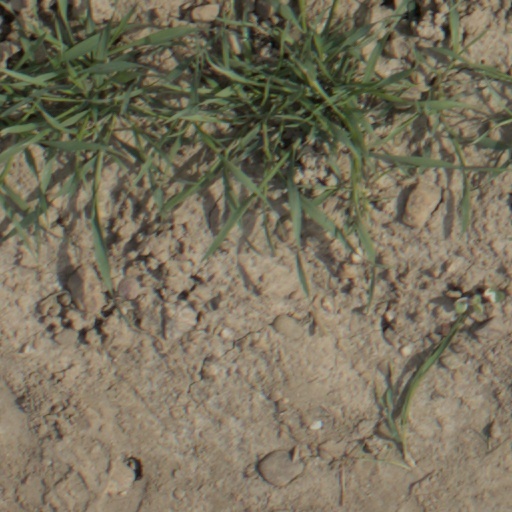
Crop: wheat